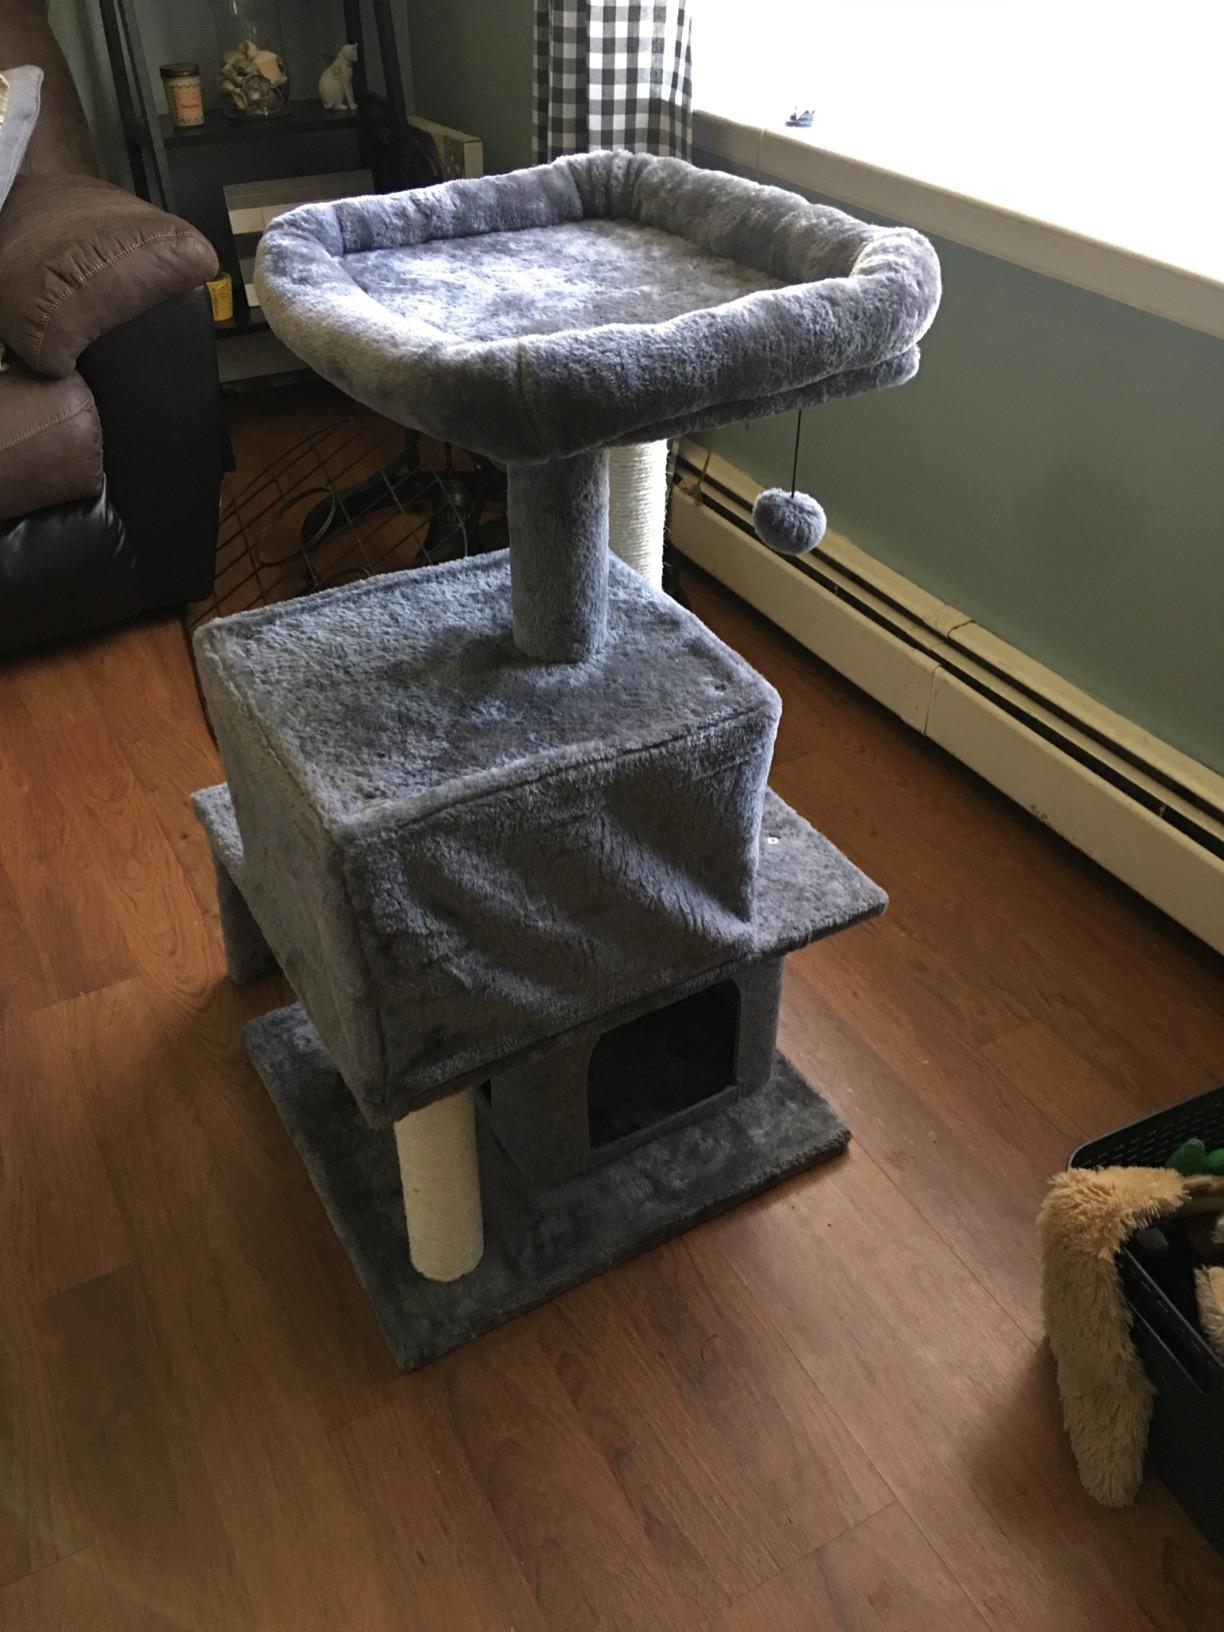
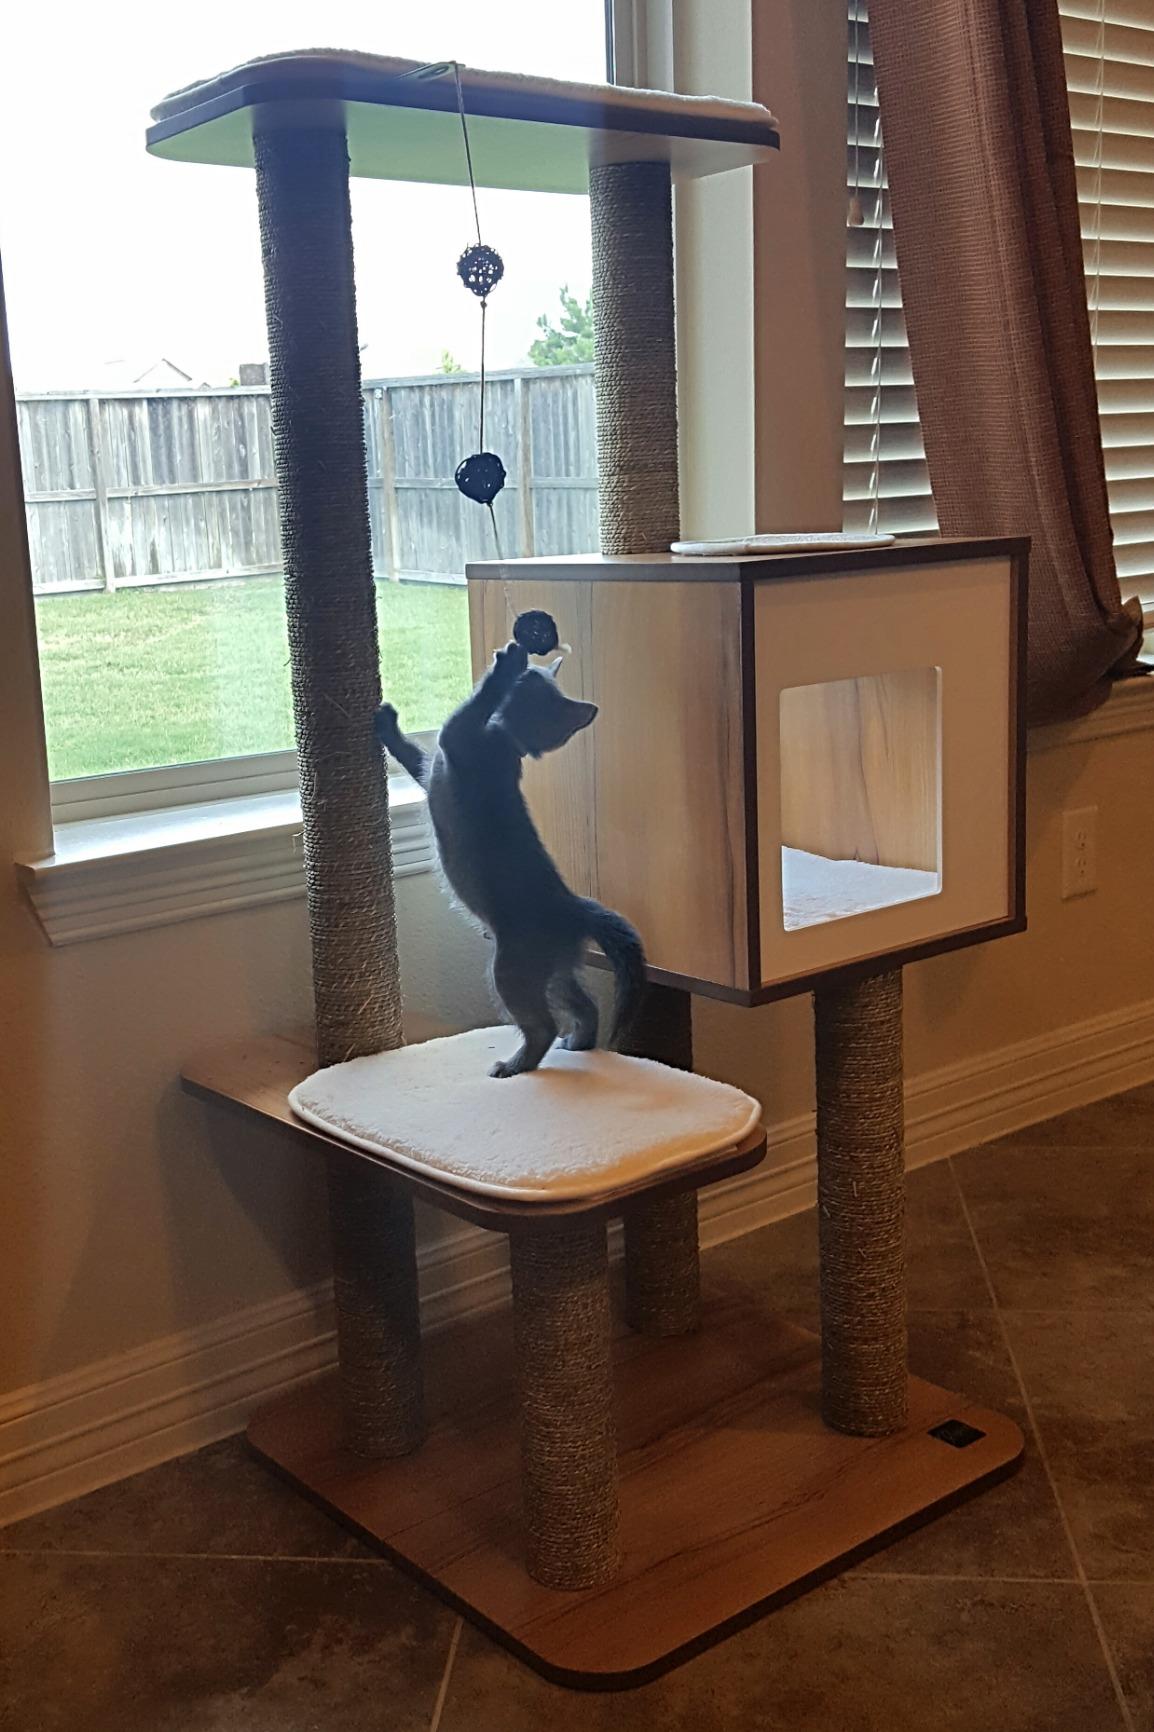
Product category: items_cat tree
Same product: no